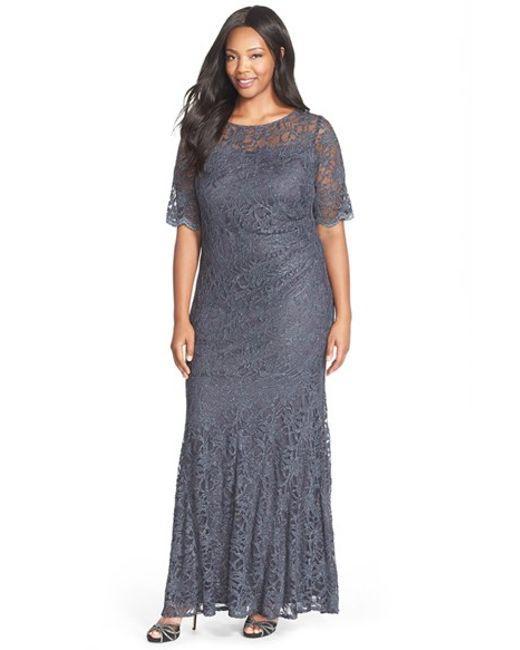
Graues Kleid im Netzdesign für Damen